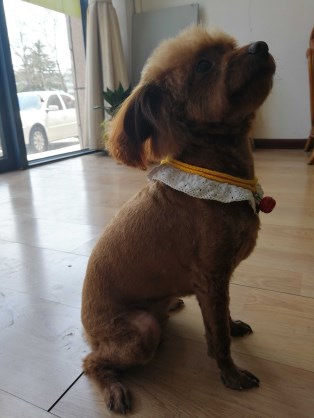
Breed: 7449-n000128-teddy